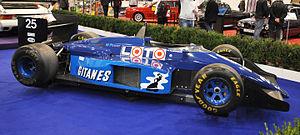
Michel Tétu, né le 6 août 1941 à Châteauroux, est un ingénieur français, diplômé de l’École supérieure des techniques aéronautiques et de construction automobile, concepteur de diverses voitures de course dont des monoplaces de Formule 1.